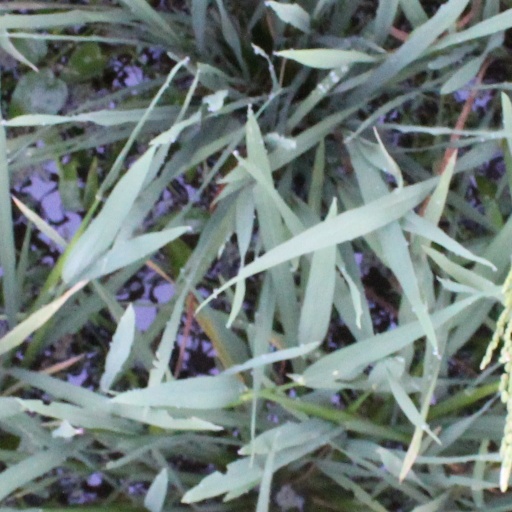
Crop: rice